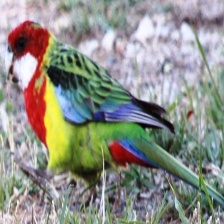
Species: EASTERN ROSELLA
Scientific name: PLATYCERCUS EXIMIUS